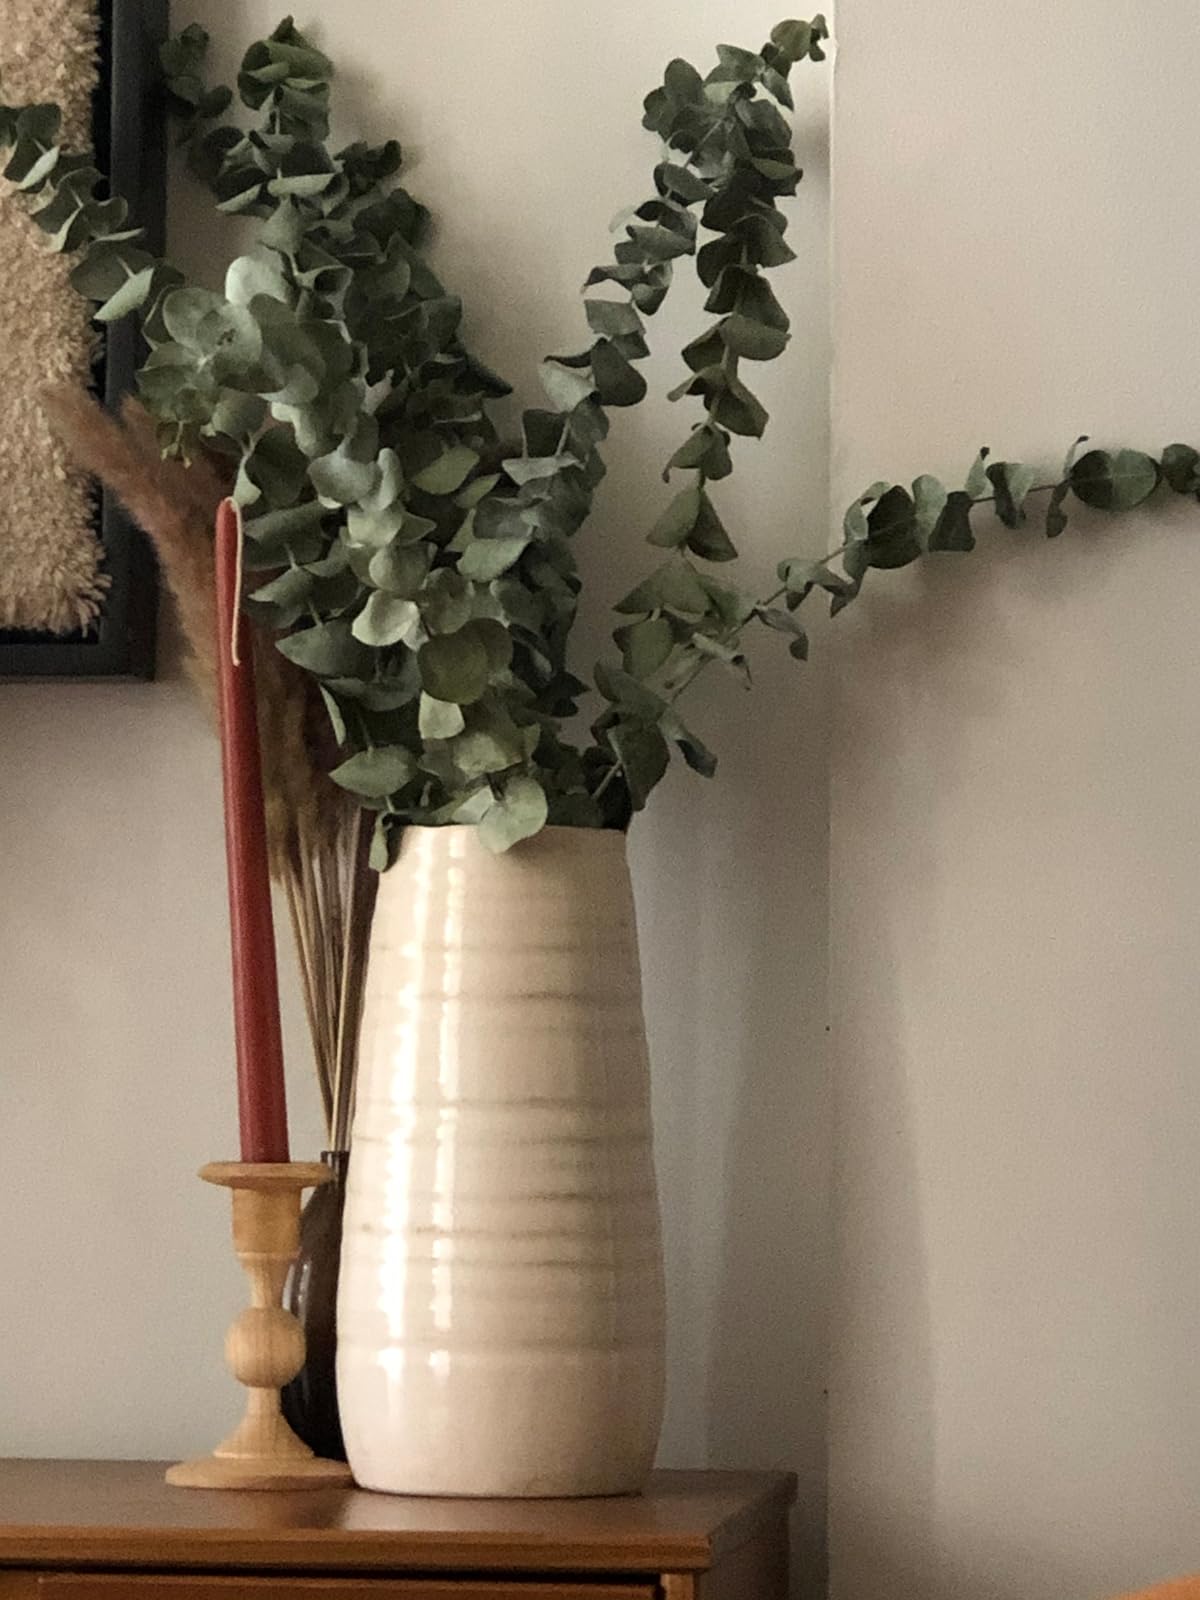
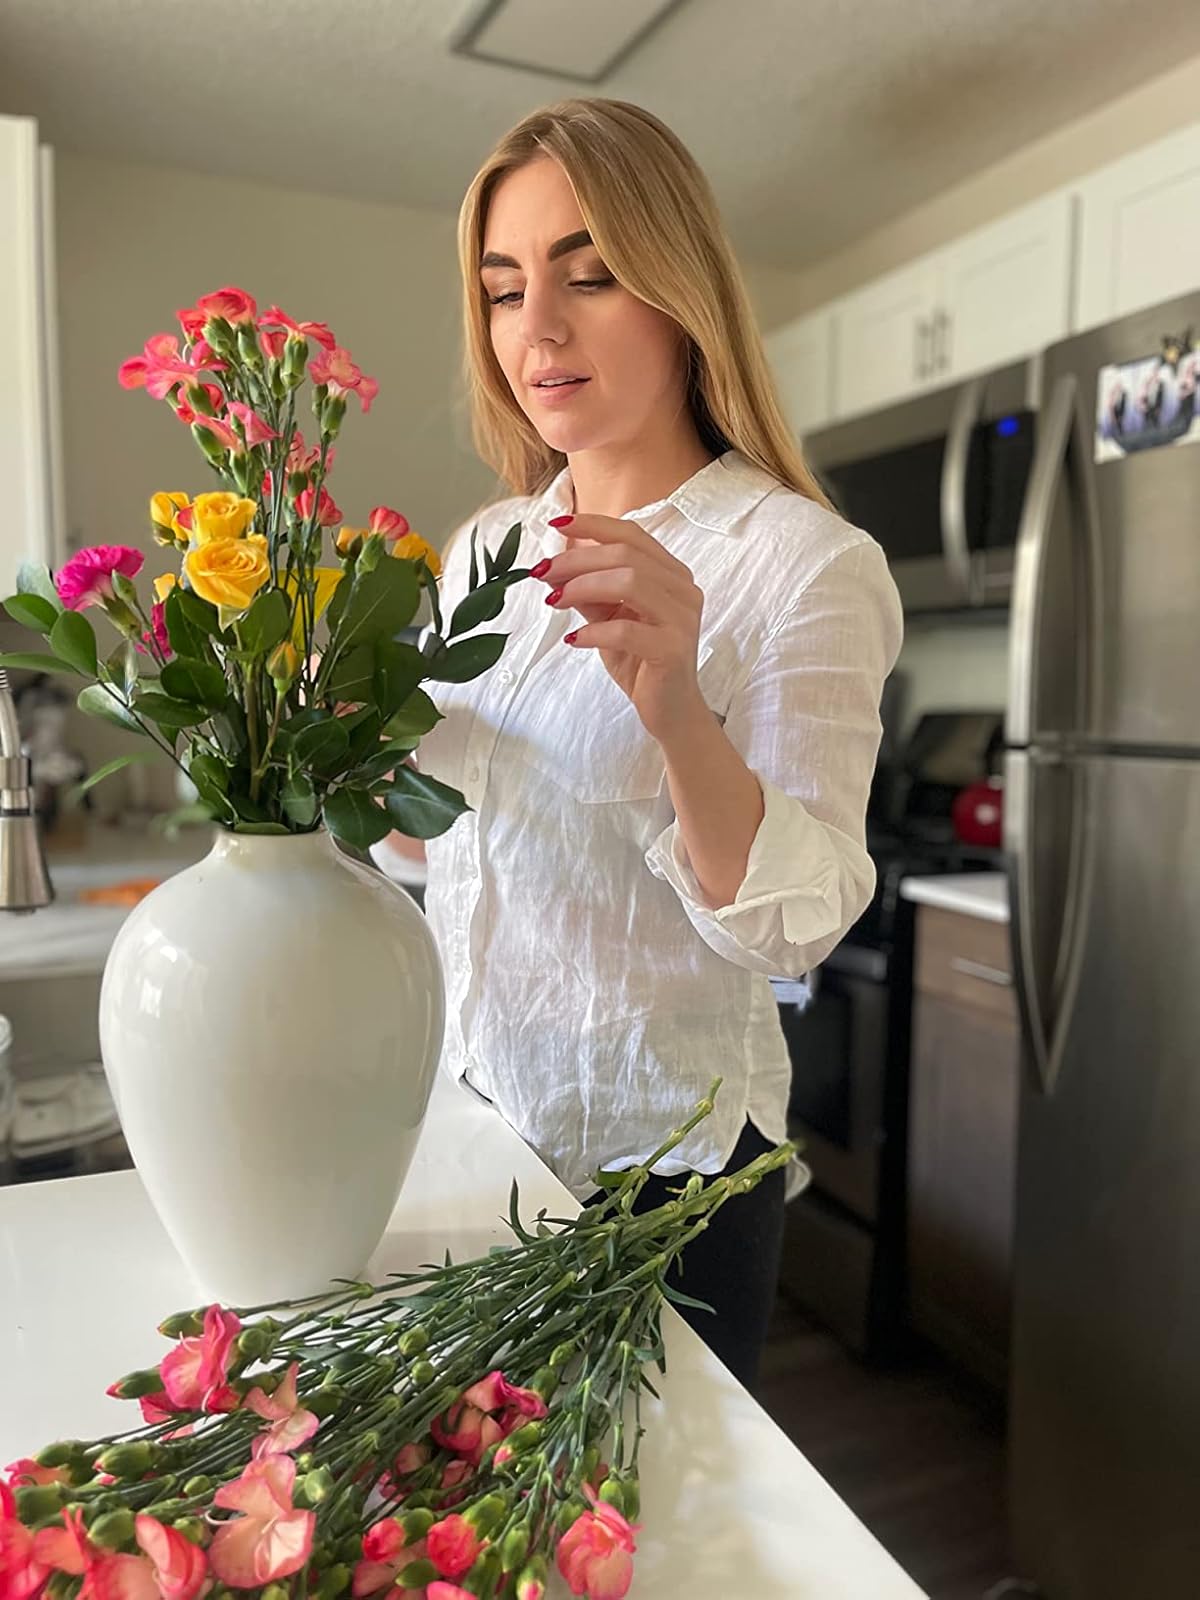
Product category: vase
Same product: no